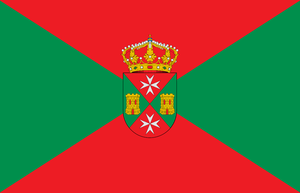
Tomares est une commune espagnole de la province de Séville, en Andalousie. La commune est voisine de Séville, elle appartient à la première couronne de la ville, dans la région de l'Aljarafe.